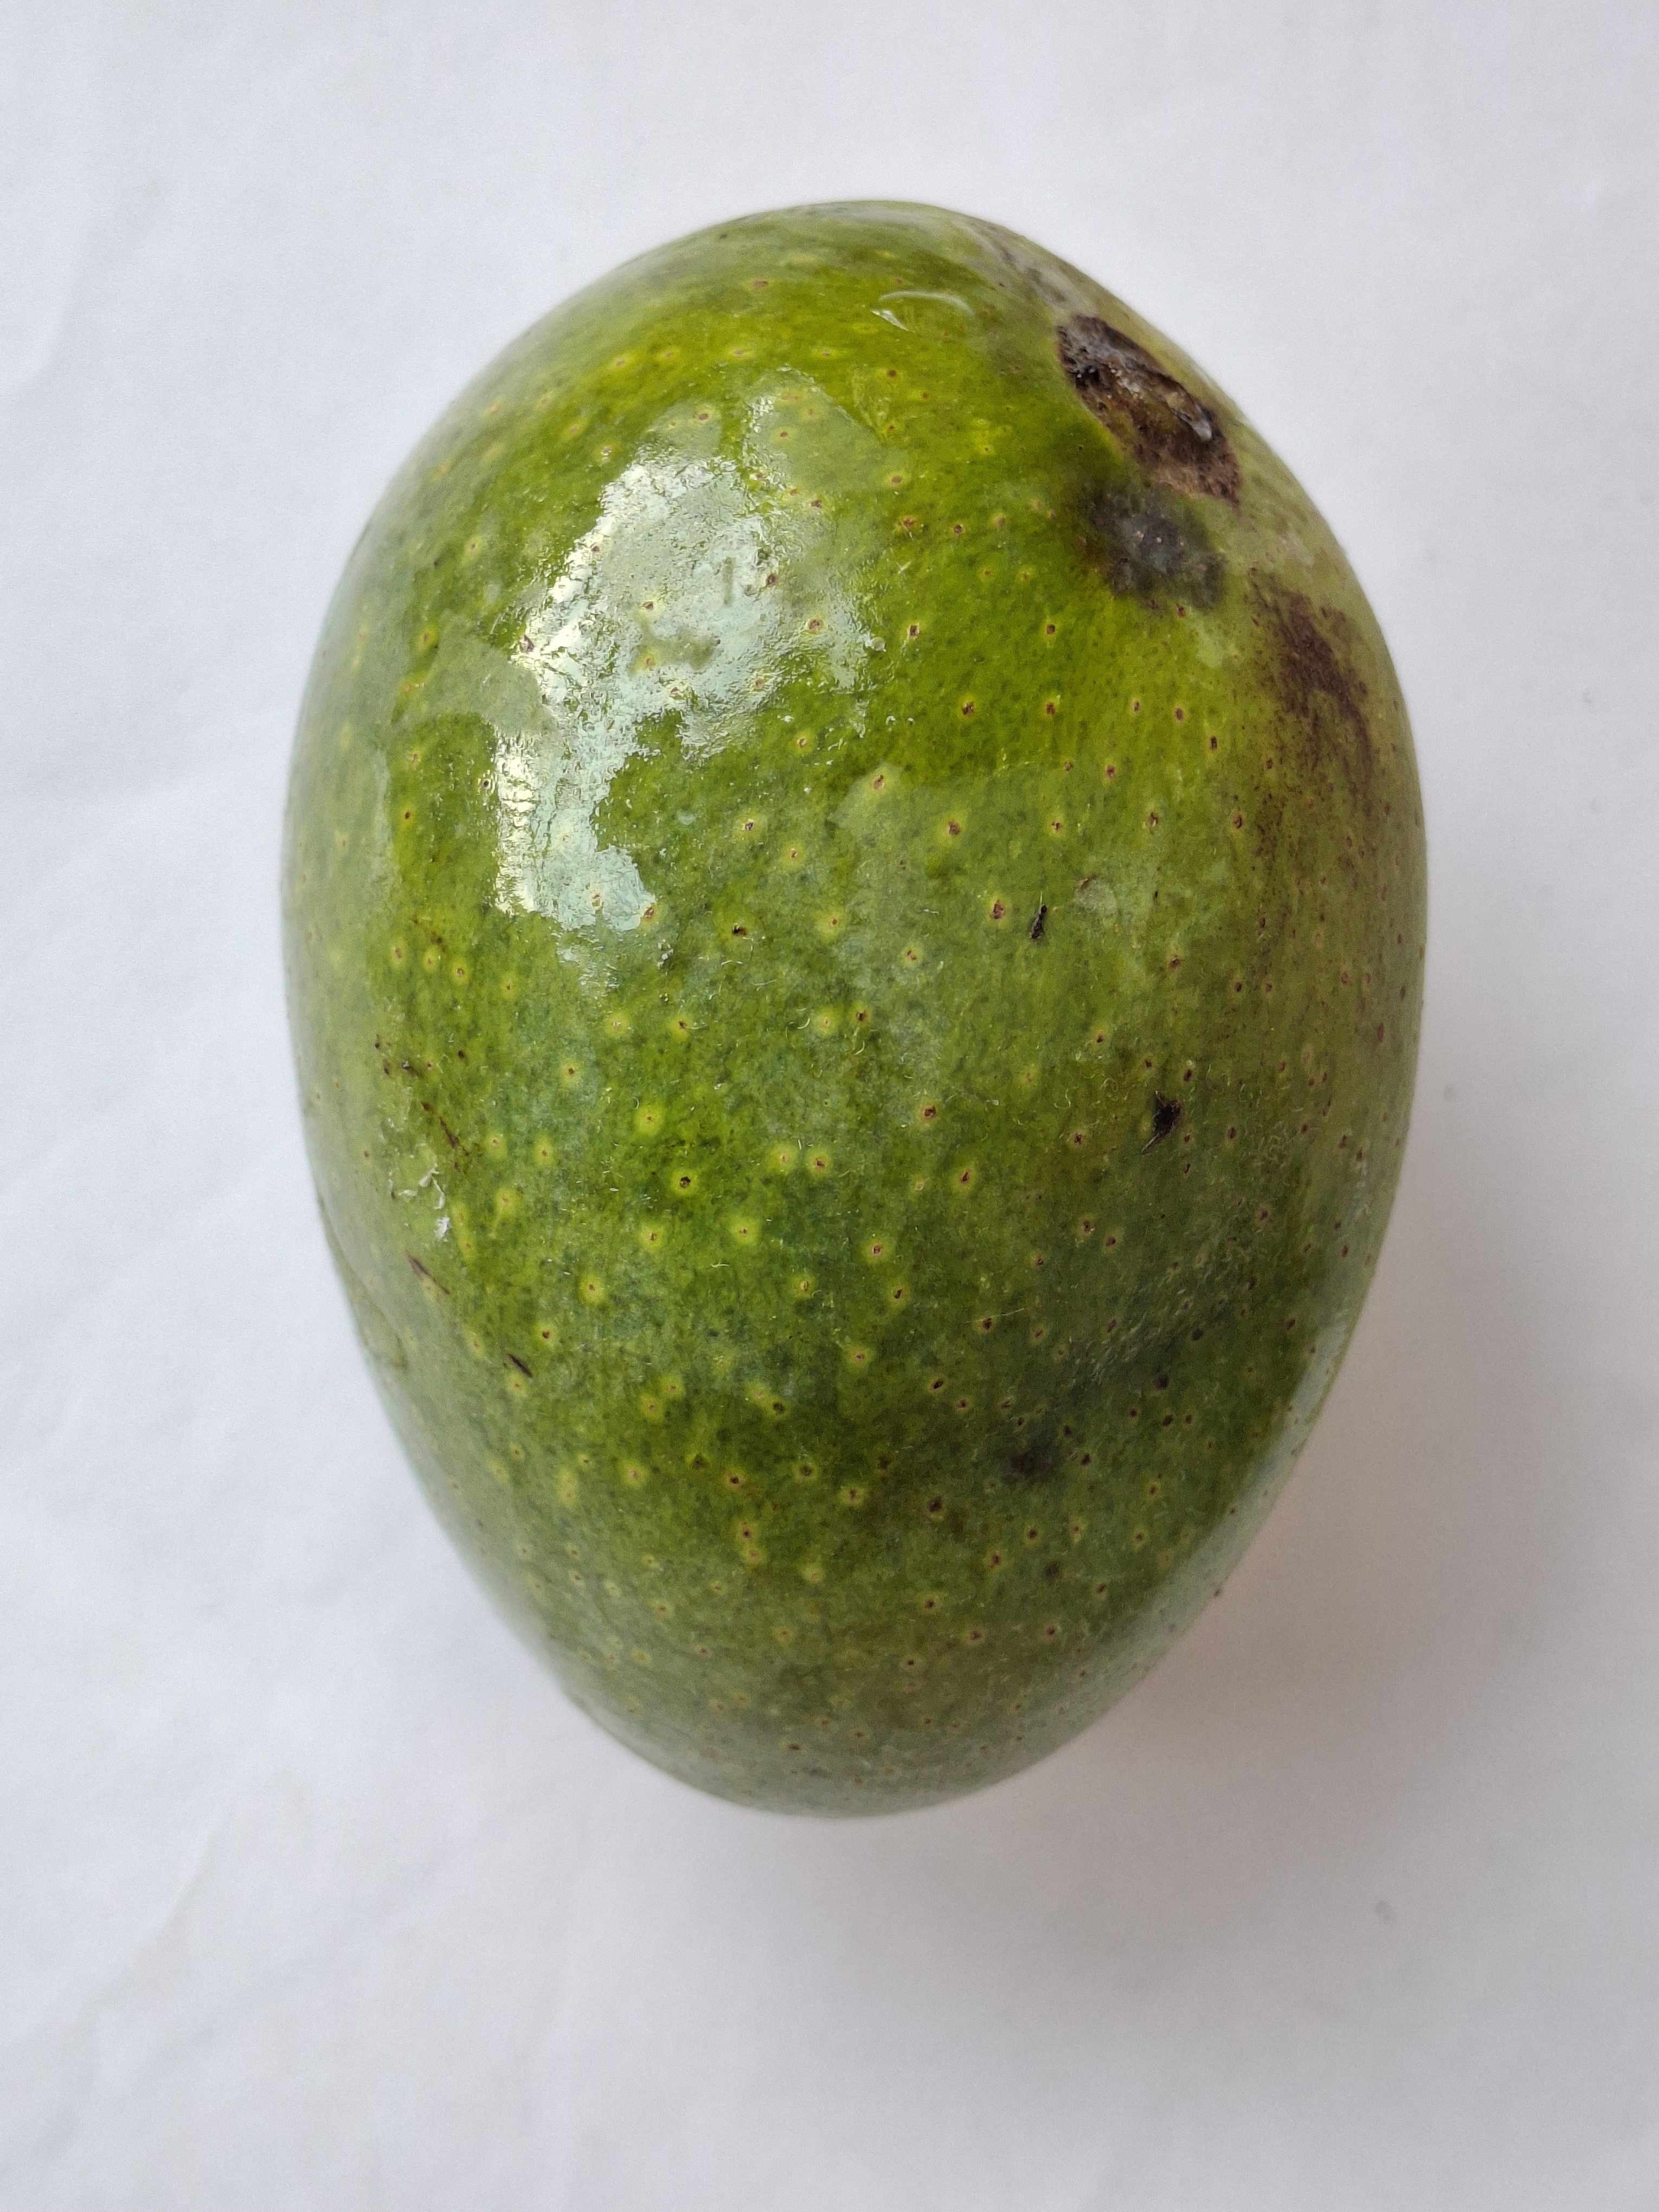
Mango variety: GopalBhog